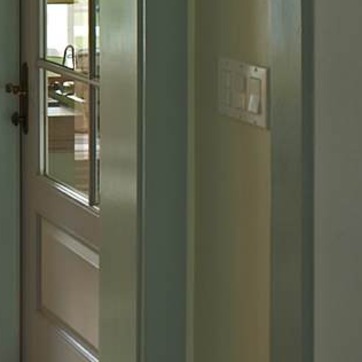
Material: painted